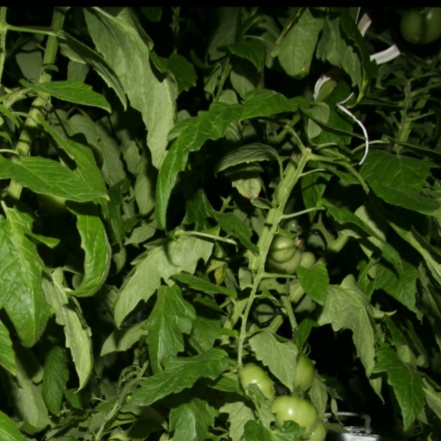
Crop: tomato